Spanish conquest of Nicaragua

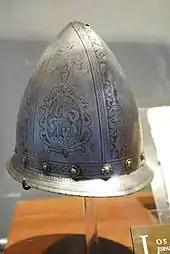
16th-century Spanish helmet

Gil González Dávila was the first European to explore present-day Nicaragua. Private adventurers thereafter entered into contracts with the Spanish Crown to conquer the newly discovered lands in return for tax revenues and the power to rule. The Spanish founded Santo Domingo on the Caribbean island of Hispaniola in the 1490s. In the first decades after the discovery of the new lands, the Spanish colonised the Caribbean and established a centre of operations on the island of Cuba.